Carroll C. Boggs

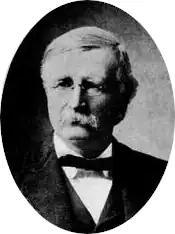
Boggs, .

Born in Fairfield, Illinois, Boggs received his bachelor's degree from McKendree University. Boggs served as state's attorney for Wayne County, Illinois and as county and circuit judge for Wayne County. Boggs then served on the Illinois Appellate Court from 1891 to 1897. From 1897 to 1906, Boggs served on the Illinois Supreme Court and served as chief justice of the court in 1900 and 1901. In 1906, Boggs was the Democratic nominee for United States Senate against incumbent Shelby Moore Cullom. Boggs died in Fairfield, Illinois.